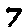
Label: 7